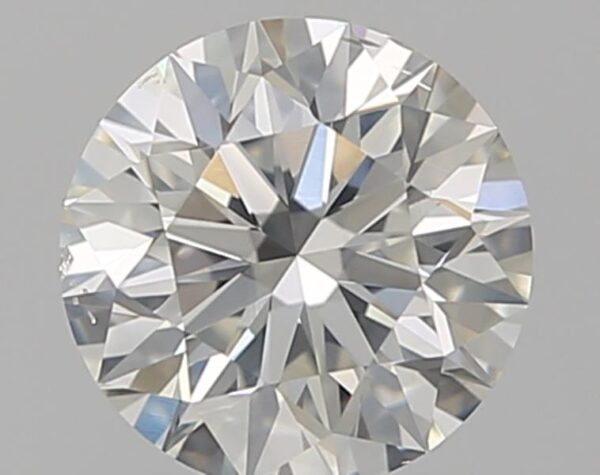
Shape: round
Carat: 1
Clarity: SI1
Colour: H
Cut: EX
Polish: EX
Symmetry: EX
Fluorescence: N
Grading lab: GIA
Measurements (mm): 6.34 x 6.37 x 4.02